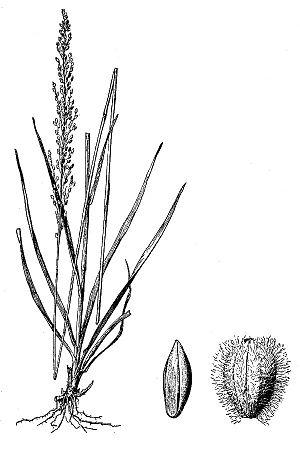
Anthaenantia est un genre de plantes monocotylédones de la famille des Poaceae, sous-famille des Panicoideae, originaire d'Amérique du Nord et du Sud, qui comprend trois à cinq espèces acceptées selon les auteurs.